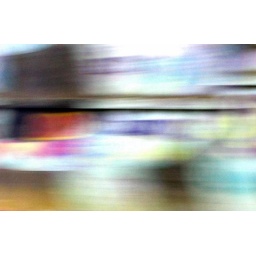
sitting in the train and looking out...